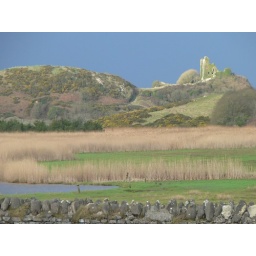
The blue sky in the background was actually a storm cloud.